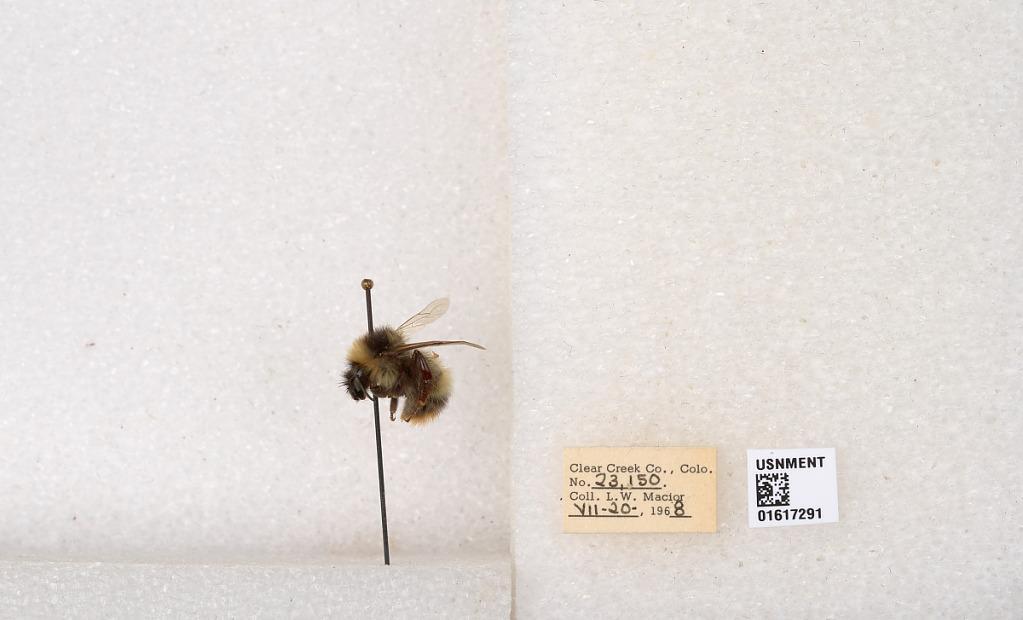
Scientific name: Bombus kirbyellus
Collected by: L. Macior
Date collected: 1968-7-20
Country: United States
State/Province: Colorado
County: Clear Creek
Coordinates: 39.6891, -105.644